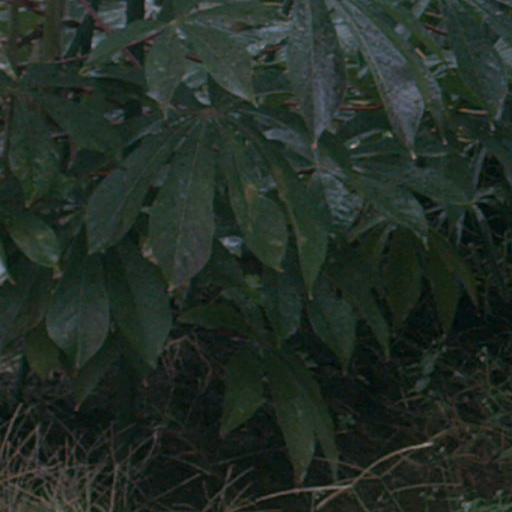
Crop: cassava